John Baird (Canadian politician)

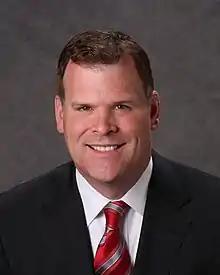
Baird in 2011

John Russell Baird (born May 26, 1969) is a retired Canadian politician. He served as Minister of Foreign Affairs from 2011 to 2015 in the cabinet of Prime Minister Stephen Harper. He had been a member of the federal cabinet, in various positions, since 2006. Previously he was a provincial cabinet minister in Ontario during the governments of Premiers Mike Harris and Ernie Eves. Baird resigned from Harper's cabinet on February 3, 2015, and as a Member of Parliament on March 16, 2015.